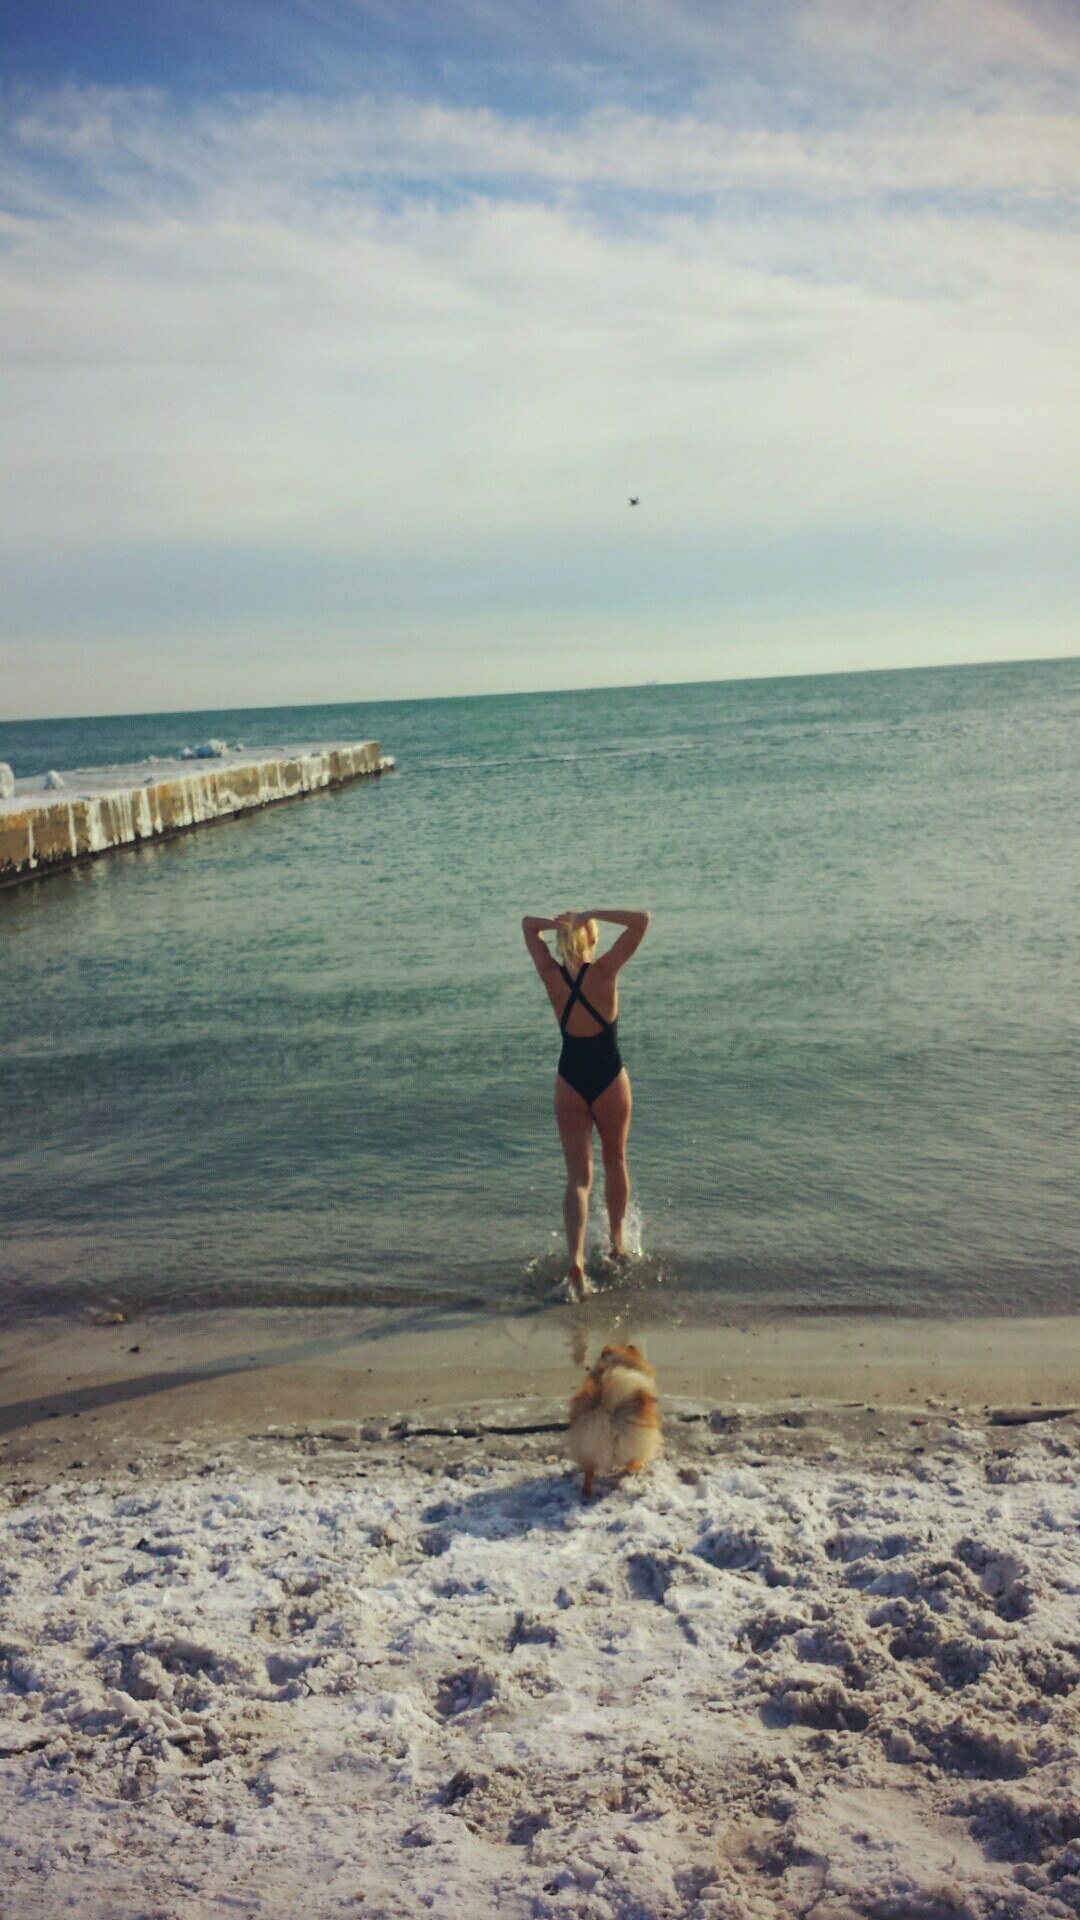
beach, sea, coast, water, sand, ocean, horizon, morning, shore, wave, vacation, cliff, bay, body of water